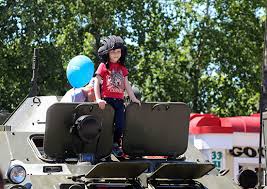
Label: BTR-80